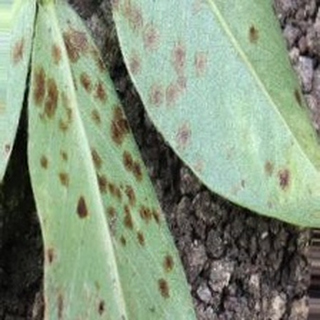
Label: groundnut_rust